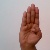
The image shows a hand gesture representing the letter 'B' in Indian Sign Language.